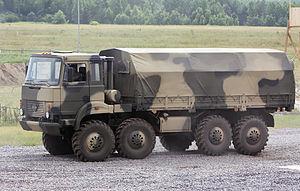
L'armée égyptienne est l'ensemble des forces militaires terrestres de l'Égypte, l'une des quatre branches des Forces armées égyptiennes.
Ural-5323 est un camion militaire russe produit par Ural Automotive Plant depuis 1989. Il est le successeur du Ural-4320.